John Singer Sargent

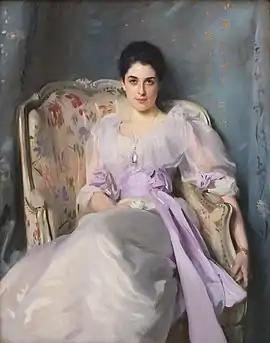
"Lady Agnew of Lochnaw", 1893, Scottish National Gallery, Edinburgh

Before arriving in England, Sargent began sending paintings for exhibition at the Royal Academy. These included the portraits of "Dr. Pozzi at Home" (1881), a flamboyant essay in red and his first full-length male portrait, and the more traditional "Mrs. Henry White" (1883). The ensuing portrait commissions encouraged Sargent to complete his move to London in 1886, where he settled in the artistic community of Chelsea.